Kristina Paul

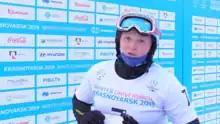
Kristina Paul at 2019 Winter Universiade

Kristina Yosifovna Paul (born 22 February 1998) is a Russian snowboarder. She competed in the 2018 Winter Olympics.